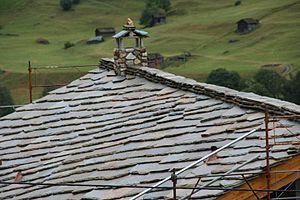
Construction d'un toit de lauzes neuf dans le village d'fr:Evolène (Valais, Suisse). Vue après la pluie. Photo: PY.Stucki
La lauze est une pierre utilisée pour la couverture des toitures. Les roches sédimentaires sont très utilisées dans le Sud-Ouest et le Centre de la France, et notamment le calcaire ou le grès, alors que les roches métamorphiques remportent la préférence des régions de montagne. Cela est dû à la proximité des différents types de roches disponibles. Granite, calcschiste, orthogneiss voire quartzite, ont la préférence dans les Alpes et autres massifs montagneux.